Avengers (Marvel Cinematic Universe)

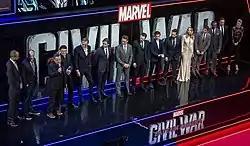
The cast of Civil War, Kevin Feige, the Russo brothers, and Nate Moore at the London premiere

Months after the Battle of Sokovia, the Avengers' new facility becomes targeted in a heist, with a skirmish between Wilson and Scott Lang. In 2016, Rogers, Romanoff, Maximoff, and Wilson defend a research lab in Lagos from Brock Rumlow. They successfully stop Rumlow and his crew of mercenaries, but Maximoff's usage of telekinesis to try to save civilians kills Wakandan diplomats. Thus, United States Secretary of State Thaddeus Ross presents the Sokovia Accords, United Nations (U.N.) legislation intended to regulate superhumans' activities. The Avengers are divided: Stark, Rhodes, Vision, and Romanoff support it, while Rogers and Wilson object due to fears of authoritarianism.